Shanghai Natural History Museum

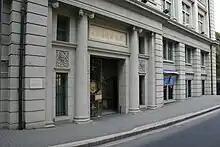
Entrance of the Shanghai Cotton Exchange Building, the former site of the museum

The museum was established in 1956 in the Shanghai Cotton Exchange Building, a classical British structure built in 1923. It was located at 260 East Yan'an Road in Huangpu District, near the intersection of South Henan Road. It was designated a Heritage Building by the Shanghai Municipal Government in 1994. However, the Yan'an Elevated Road has since been constructed within meters in front of the building.